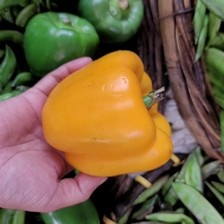
Label: capsicum